Norfolk Southern Railway

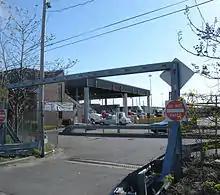
Norfolk Southern yard in Croxton, New Jersey, near Jersey City, New Jersey

The Premier Corridor is Norfolk Southern's principal east–west line from the East Coast to the Midwest. An average day sees 100 trains of all types. The corridor's main (New York to Chicago) segment consists of the Lehigh Line, Reading Line, Harrisburg Line, Pittsburgh Line, Fort Wayne Line, Cleveland Line, and Chicago Line.